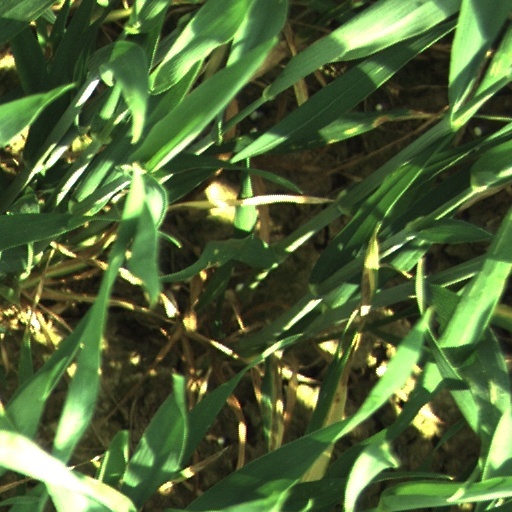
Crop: wheat